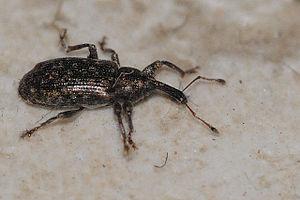
Erirhnidae est une famille d'insectes de l'ordre des coléoptères.